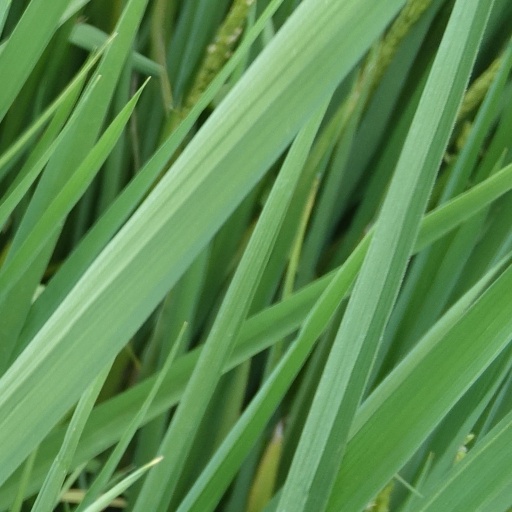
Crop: rice